Shay Given

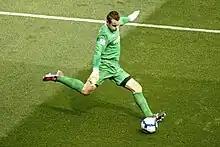
Given playing for Manchester City in 2009

With Joe Hart leaving the club on loan, Given was given the squad number 1 for the 2009–10 season. He made his 400th league appearance on 5 October 2009 against Aston Villa. On 1 November 2009, he saved a James McFadden penalty to help his side draw 0–0 at Birmingham City. On 5 December 2009, he made an outstanding penalty save from Frank Lampard to deny Chelsea an equalising goal. City went on to win 2–1. The same month, "Daily Telegraph" football correspondent Henry Winter named Given as "Premier League Goalkeeper of the Noughties". While team captain Kolo Touré was on international duty, Given was given the captain's armband by manager Roberto Mancini, who described him as "one of the five best goalkeepers in the world". He dislocated his shoulder during a match against Arsenal on 24 April, ruling him out for the rest of the season.